The Problem Solvers

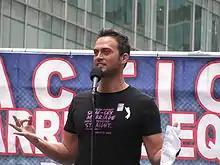
Cheyenne Jackson made his "30 Rock" debut as Danny Baker in "The Problem Solvers".

"The Problem Solvers" was written by Ron Weiner and directed by John Riggi, both co-executive producers on "30 Rock". This episode was Weiner's fifth writing credit, having penned "Secrets and Lies", "Señor Macho Solo", "Goodbye, My Friend", and "Mamma Mia", and was Riggi's second directed episode, having helmed "Goodbye My Friend" in the show's third season. "The Problem Solvers" originally aired in the United States on November 12, 2009, on NBC as the fifth episode of the show's fourth season and the 63rd overall episode of the series.